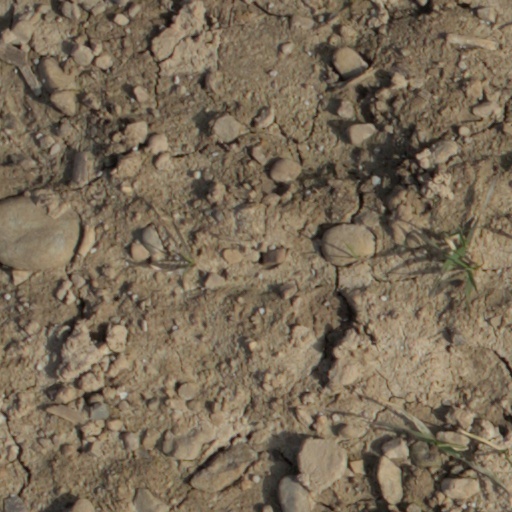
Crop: wheat